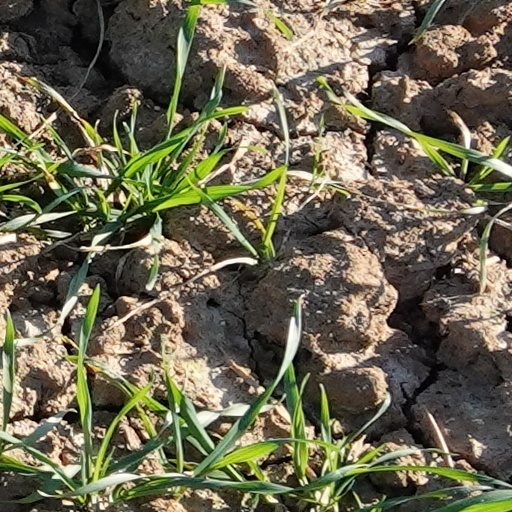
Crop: wheat